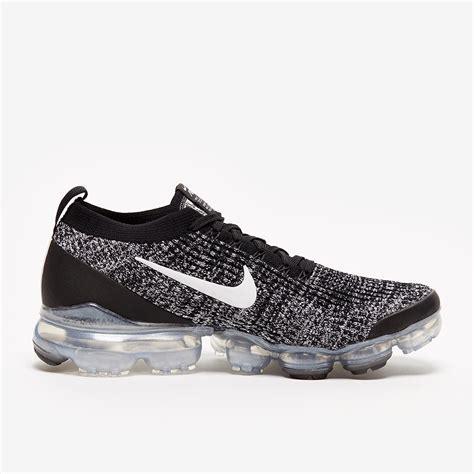
Brand: Nike
Model: Air Vapormax 2021 FK